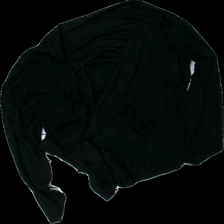
View: front
Type: Cardigan
Category: Ladies
Brand: Not in the list
Brand text on label: Vero Moda
Colors: Black
Material: 69% viscose, 31% nylon
Cut: Regular
Size: L
Season: All
Price range: <50
Recommended usage: Export